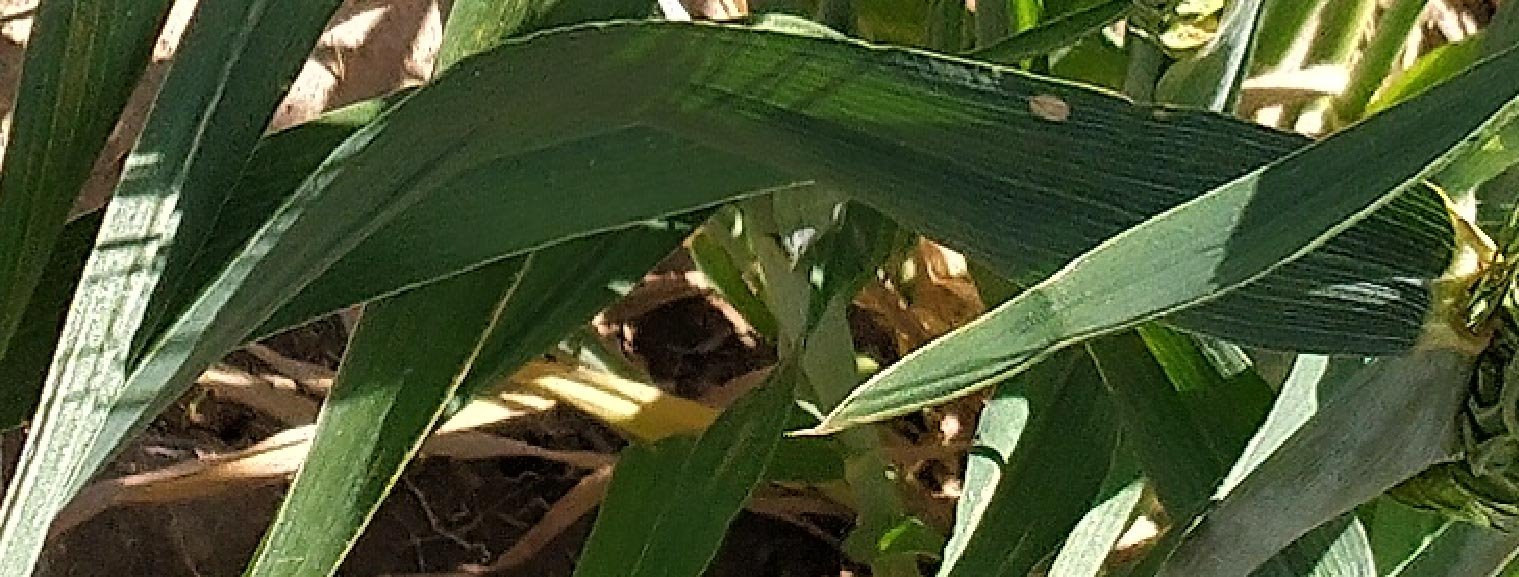
Label: Wheat___Healthy